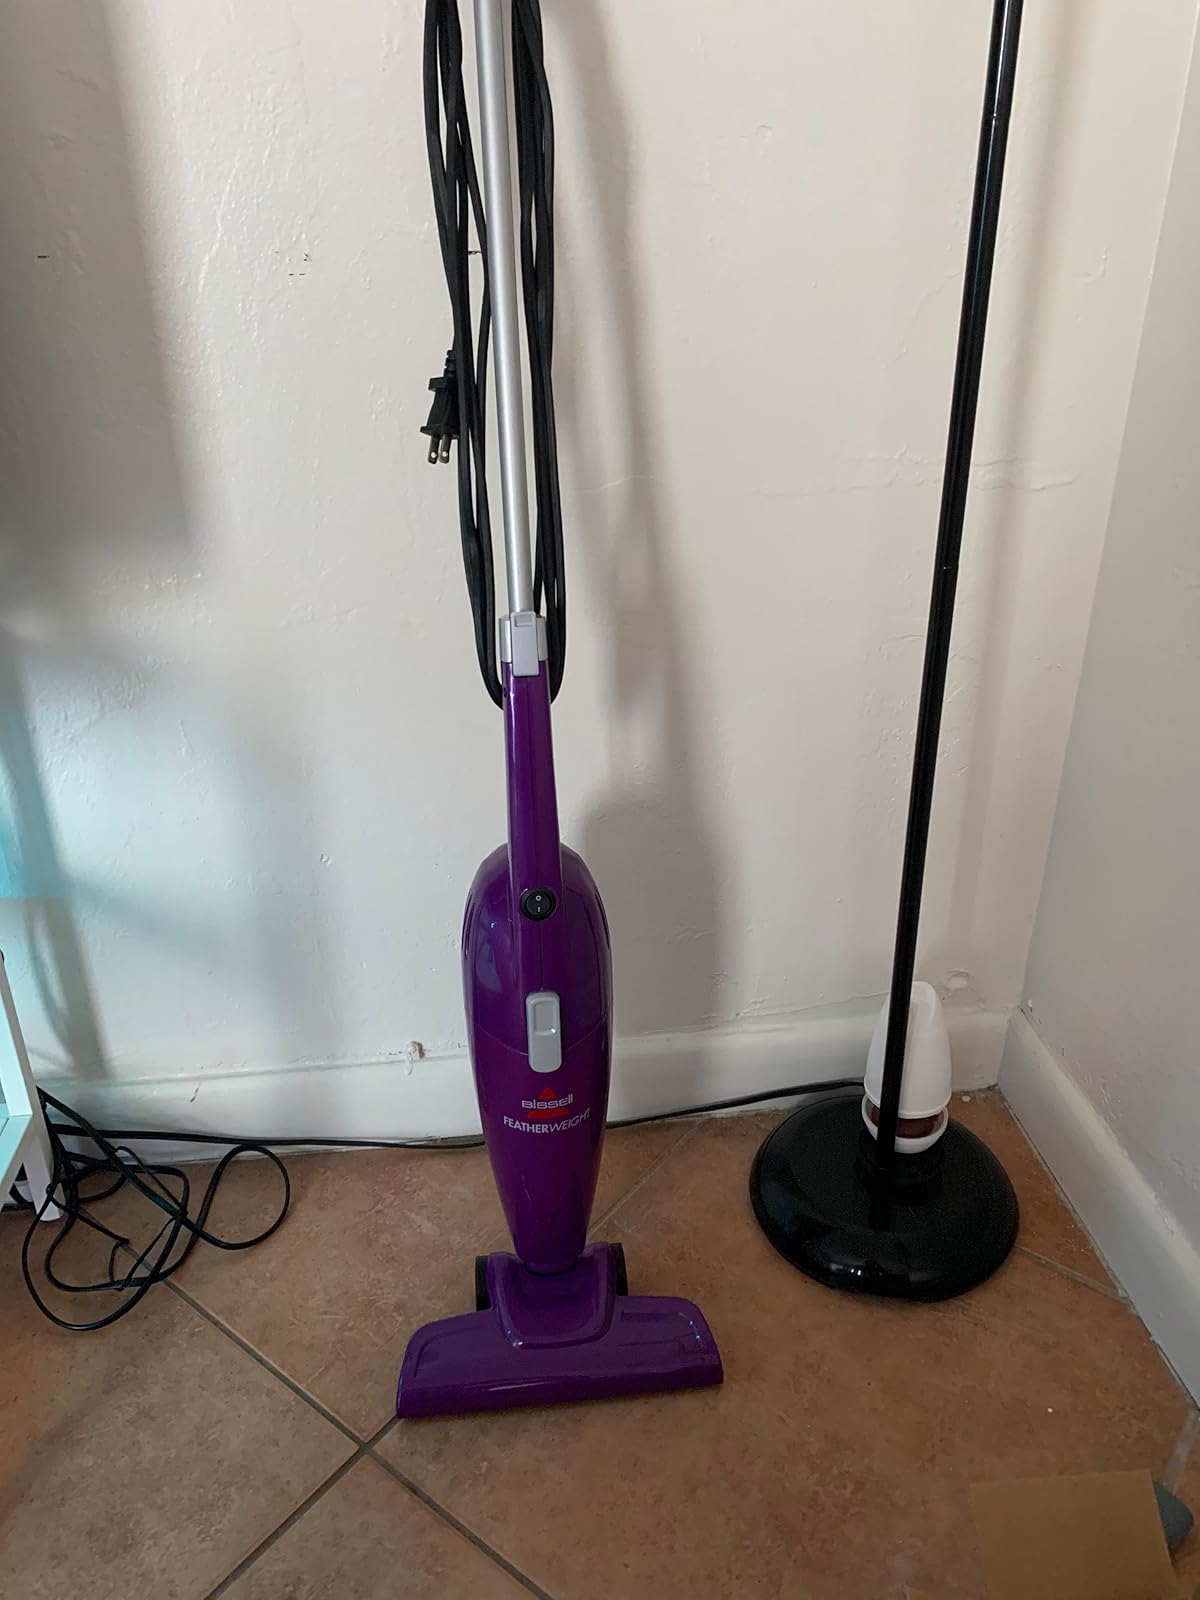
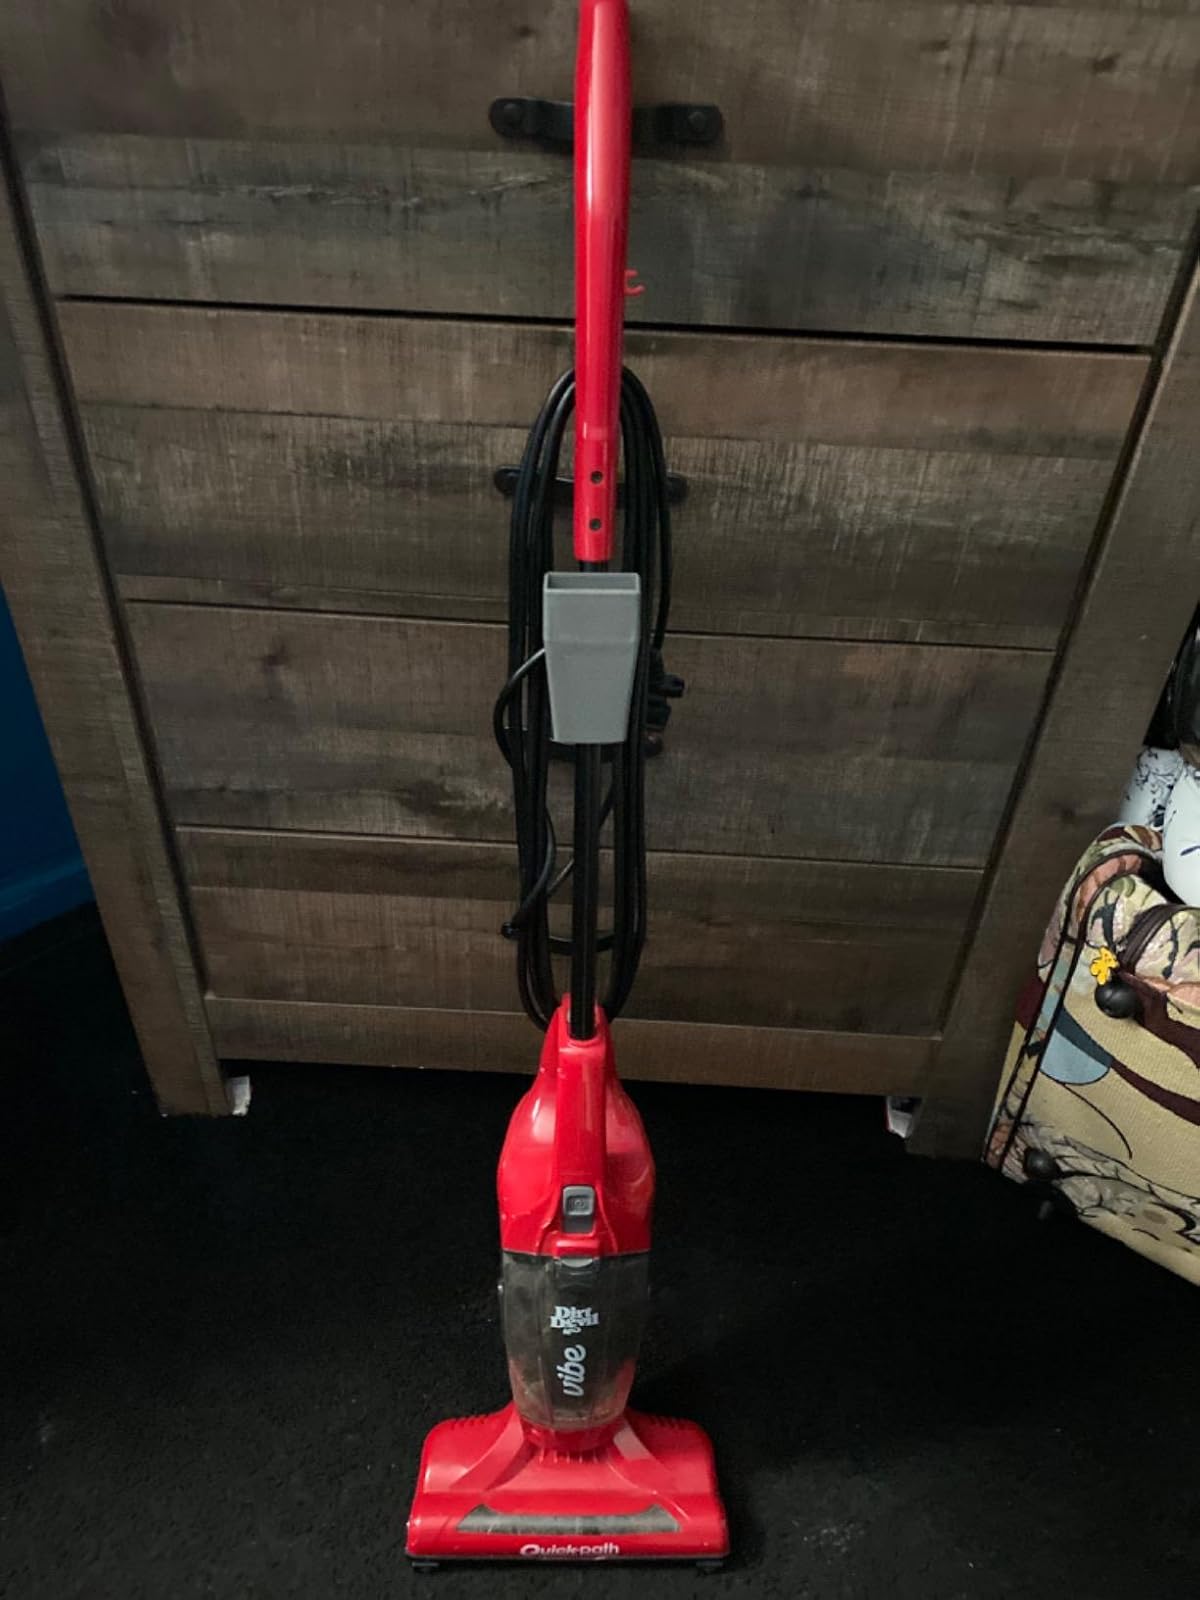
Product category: items_vacuum
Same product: no